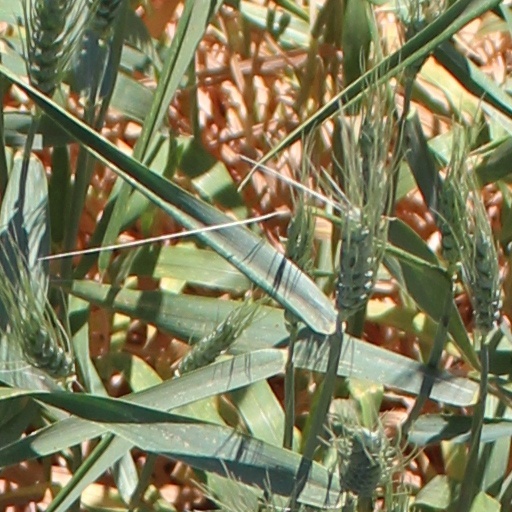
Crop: wheat